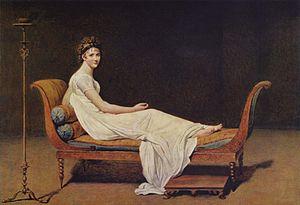
Fondation du Journal des débats.
Le romantisme français est l'expression en France du mouvement littéraire et artistique appelé romantisme. C'est un courant artistique européen qui est né en Allemagne et en Angleterre, pour ensuite se développer en France au début du XIXᵉ siècle.